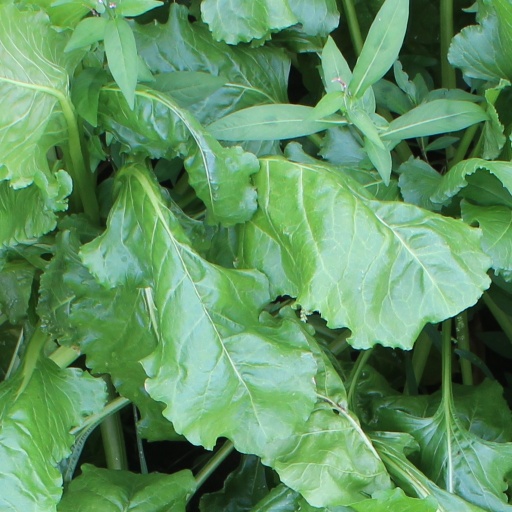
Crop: sugar beet